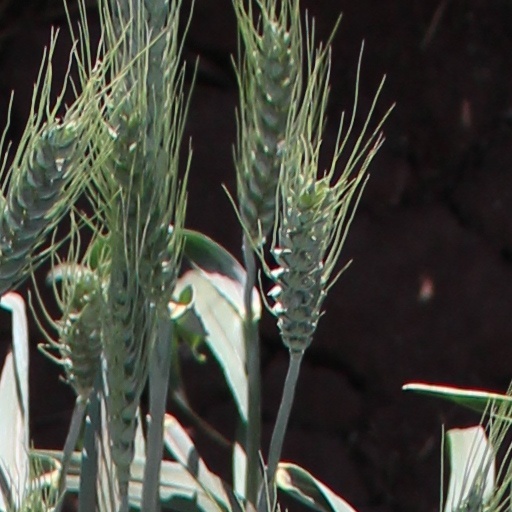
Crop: wheat